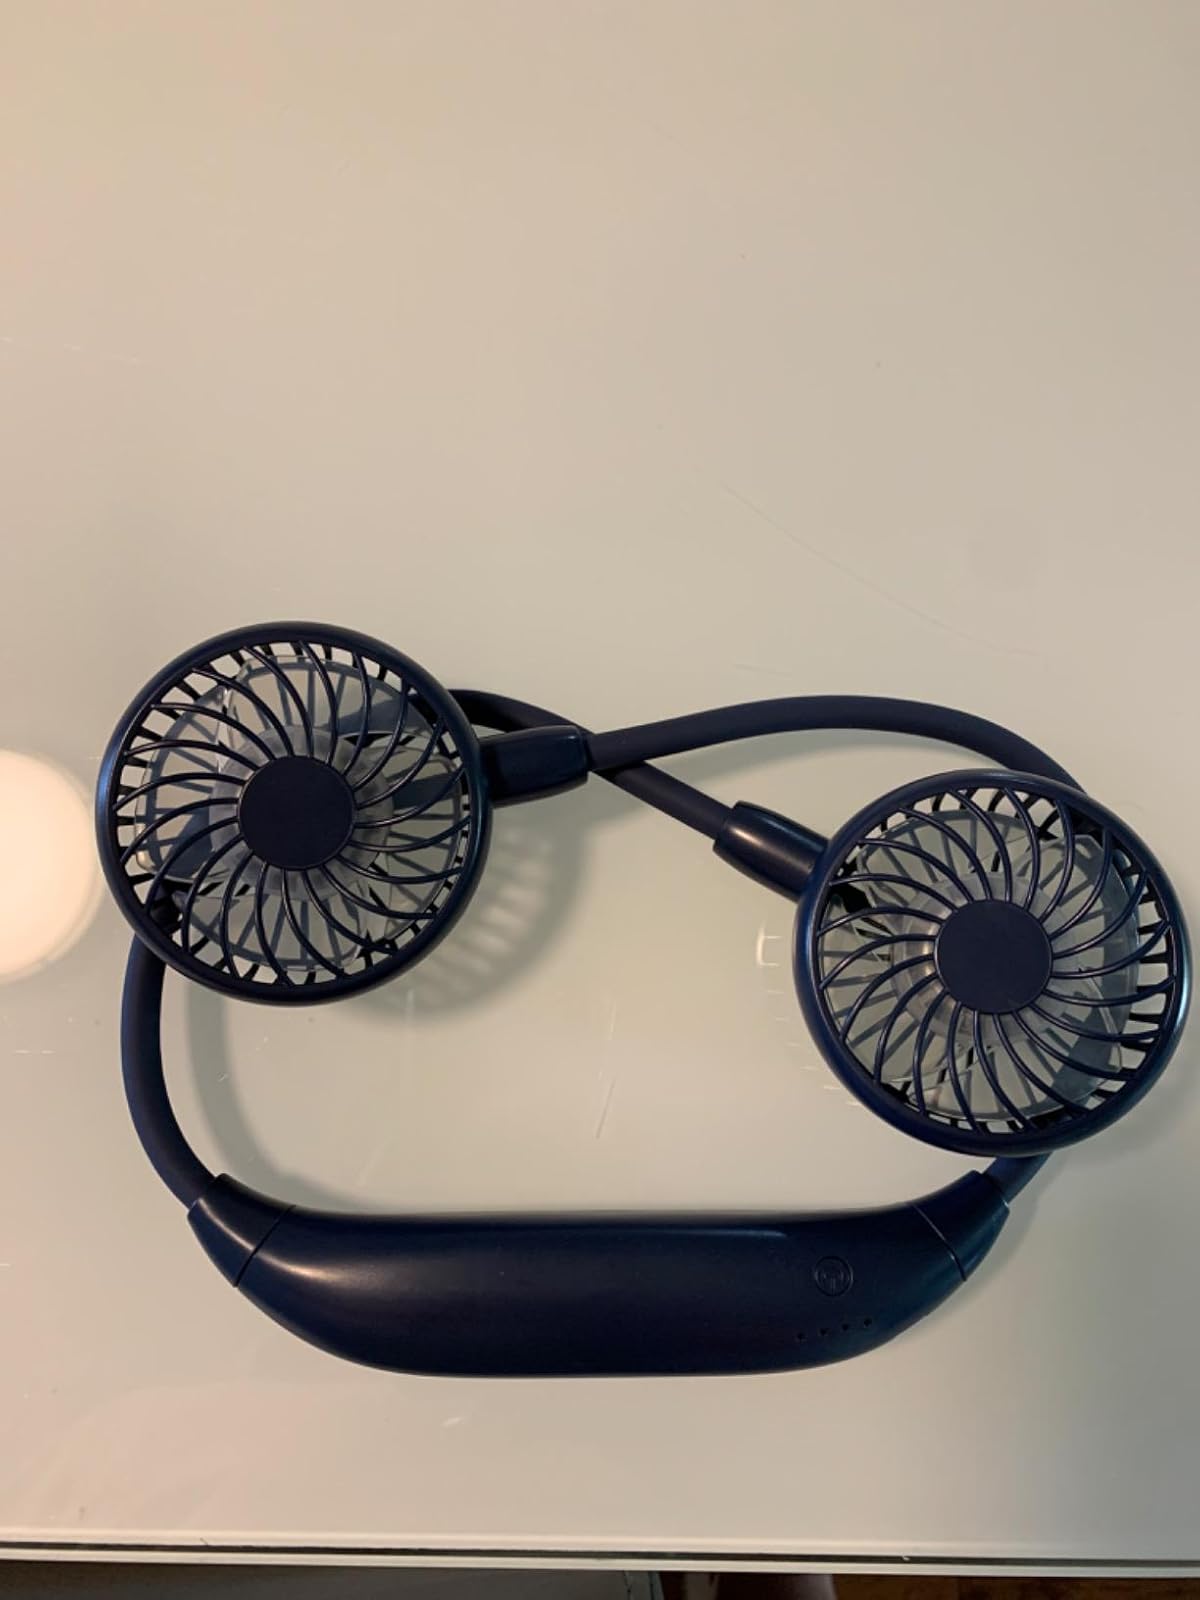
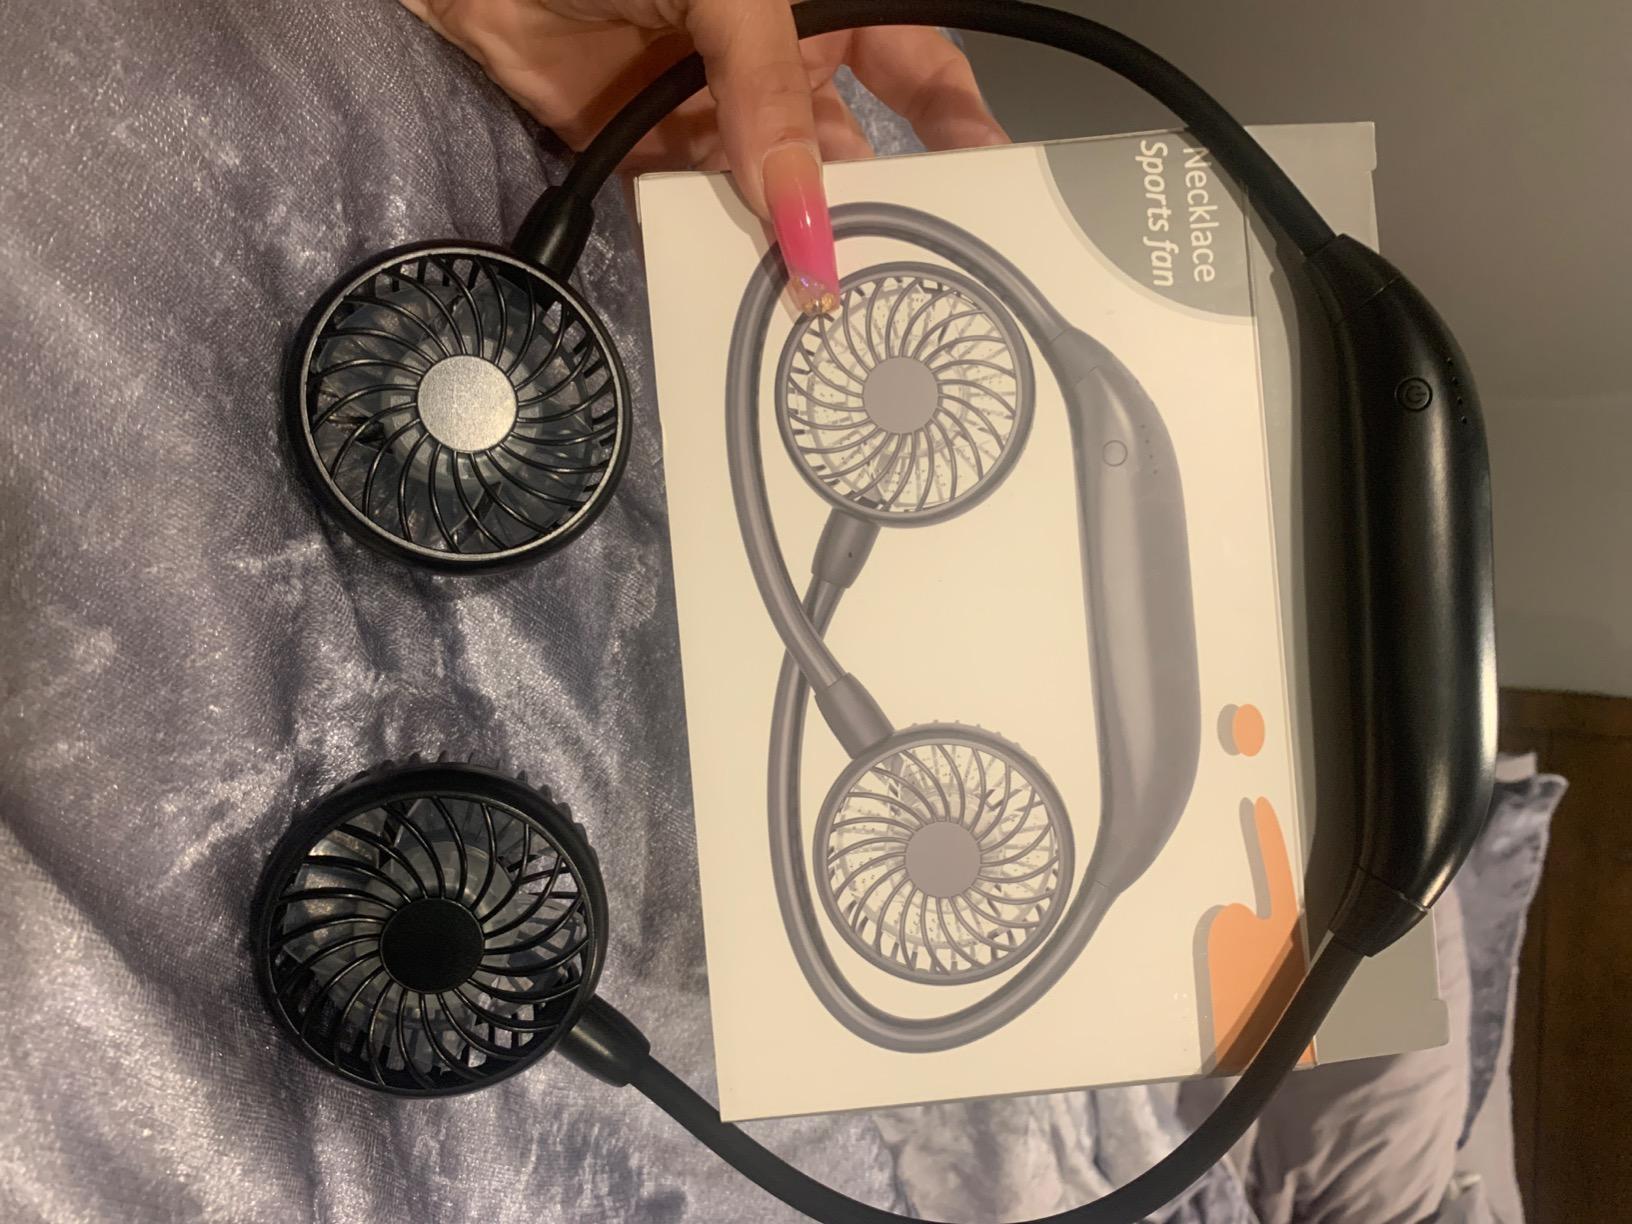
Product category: fan
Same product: no